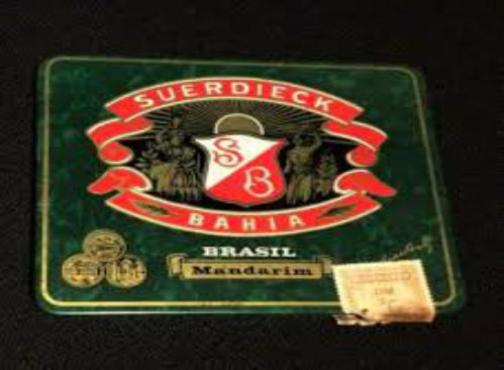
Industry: Food